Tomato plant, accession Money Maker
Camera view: horizontal (90 deg, fisheye); turntable rotation: 0 degrees
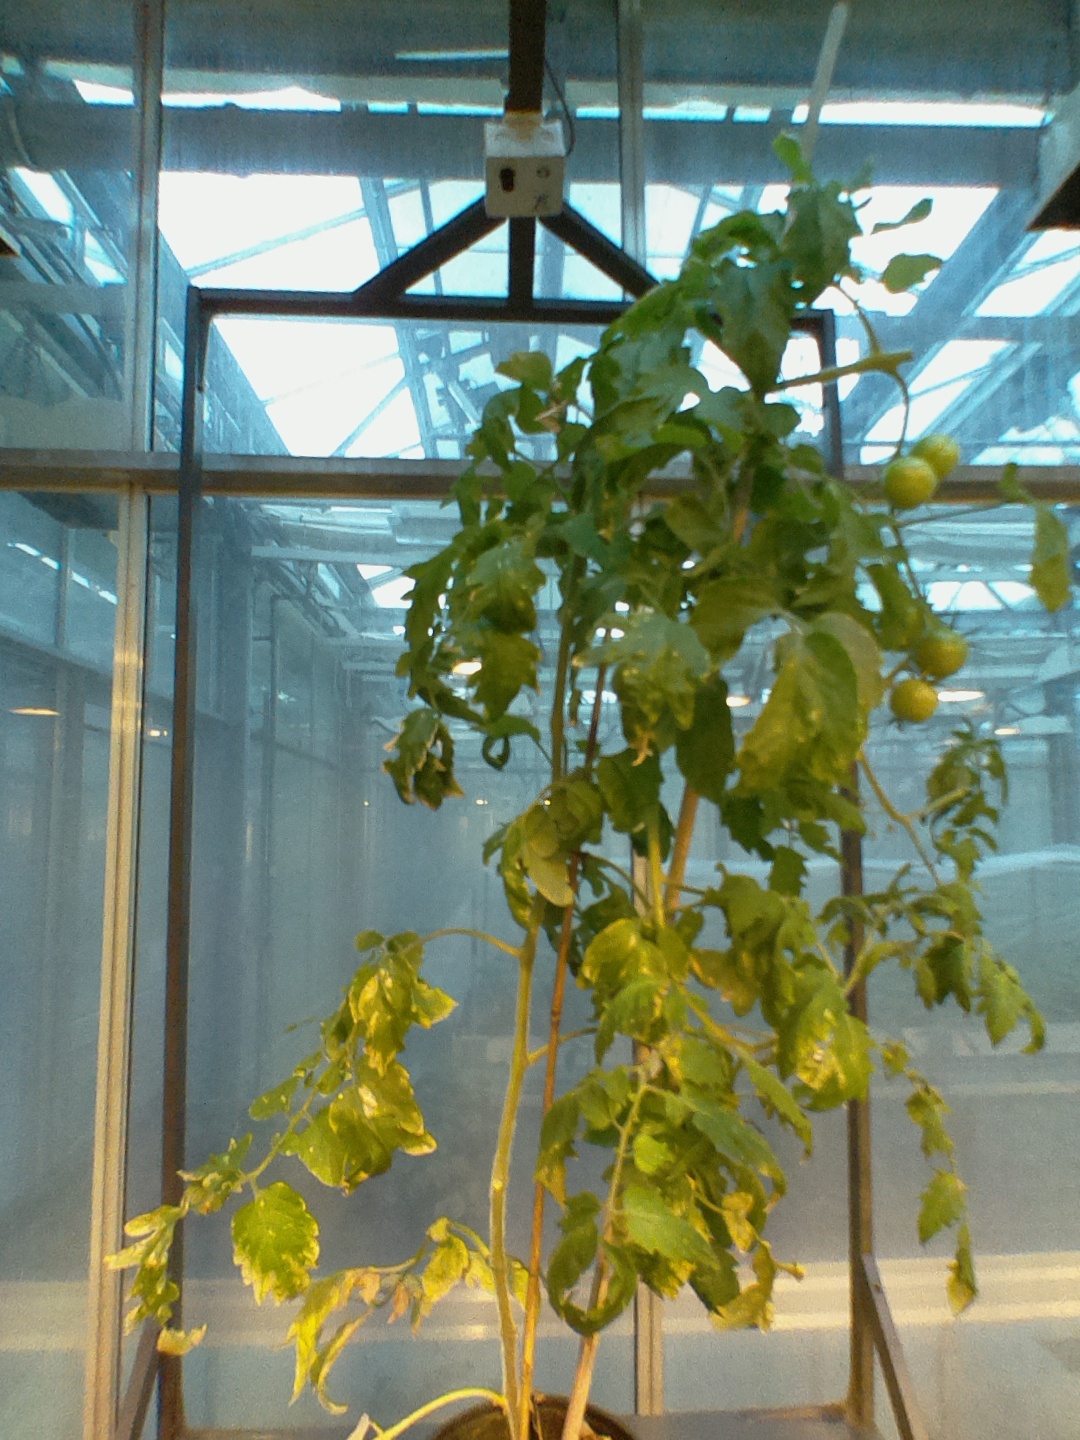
BBCH growth stage 77: 70%-80% of final fruit size